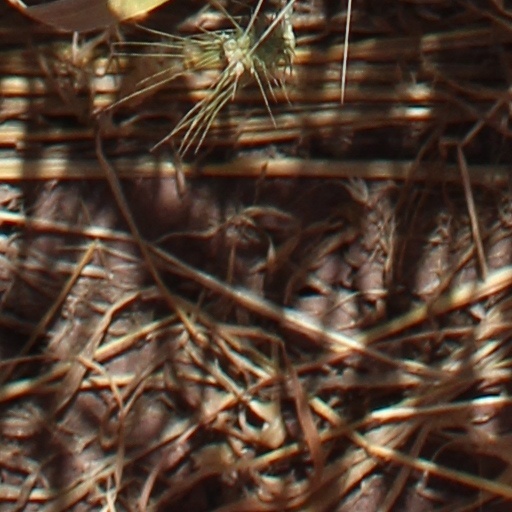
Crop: wheat